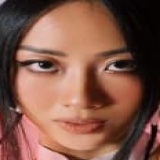
ca sĩ Suboi